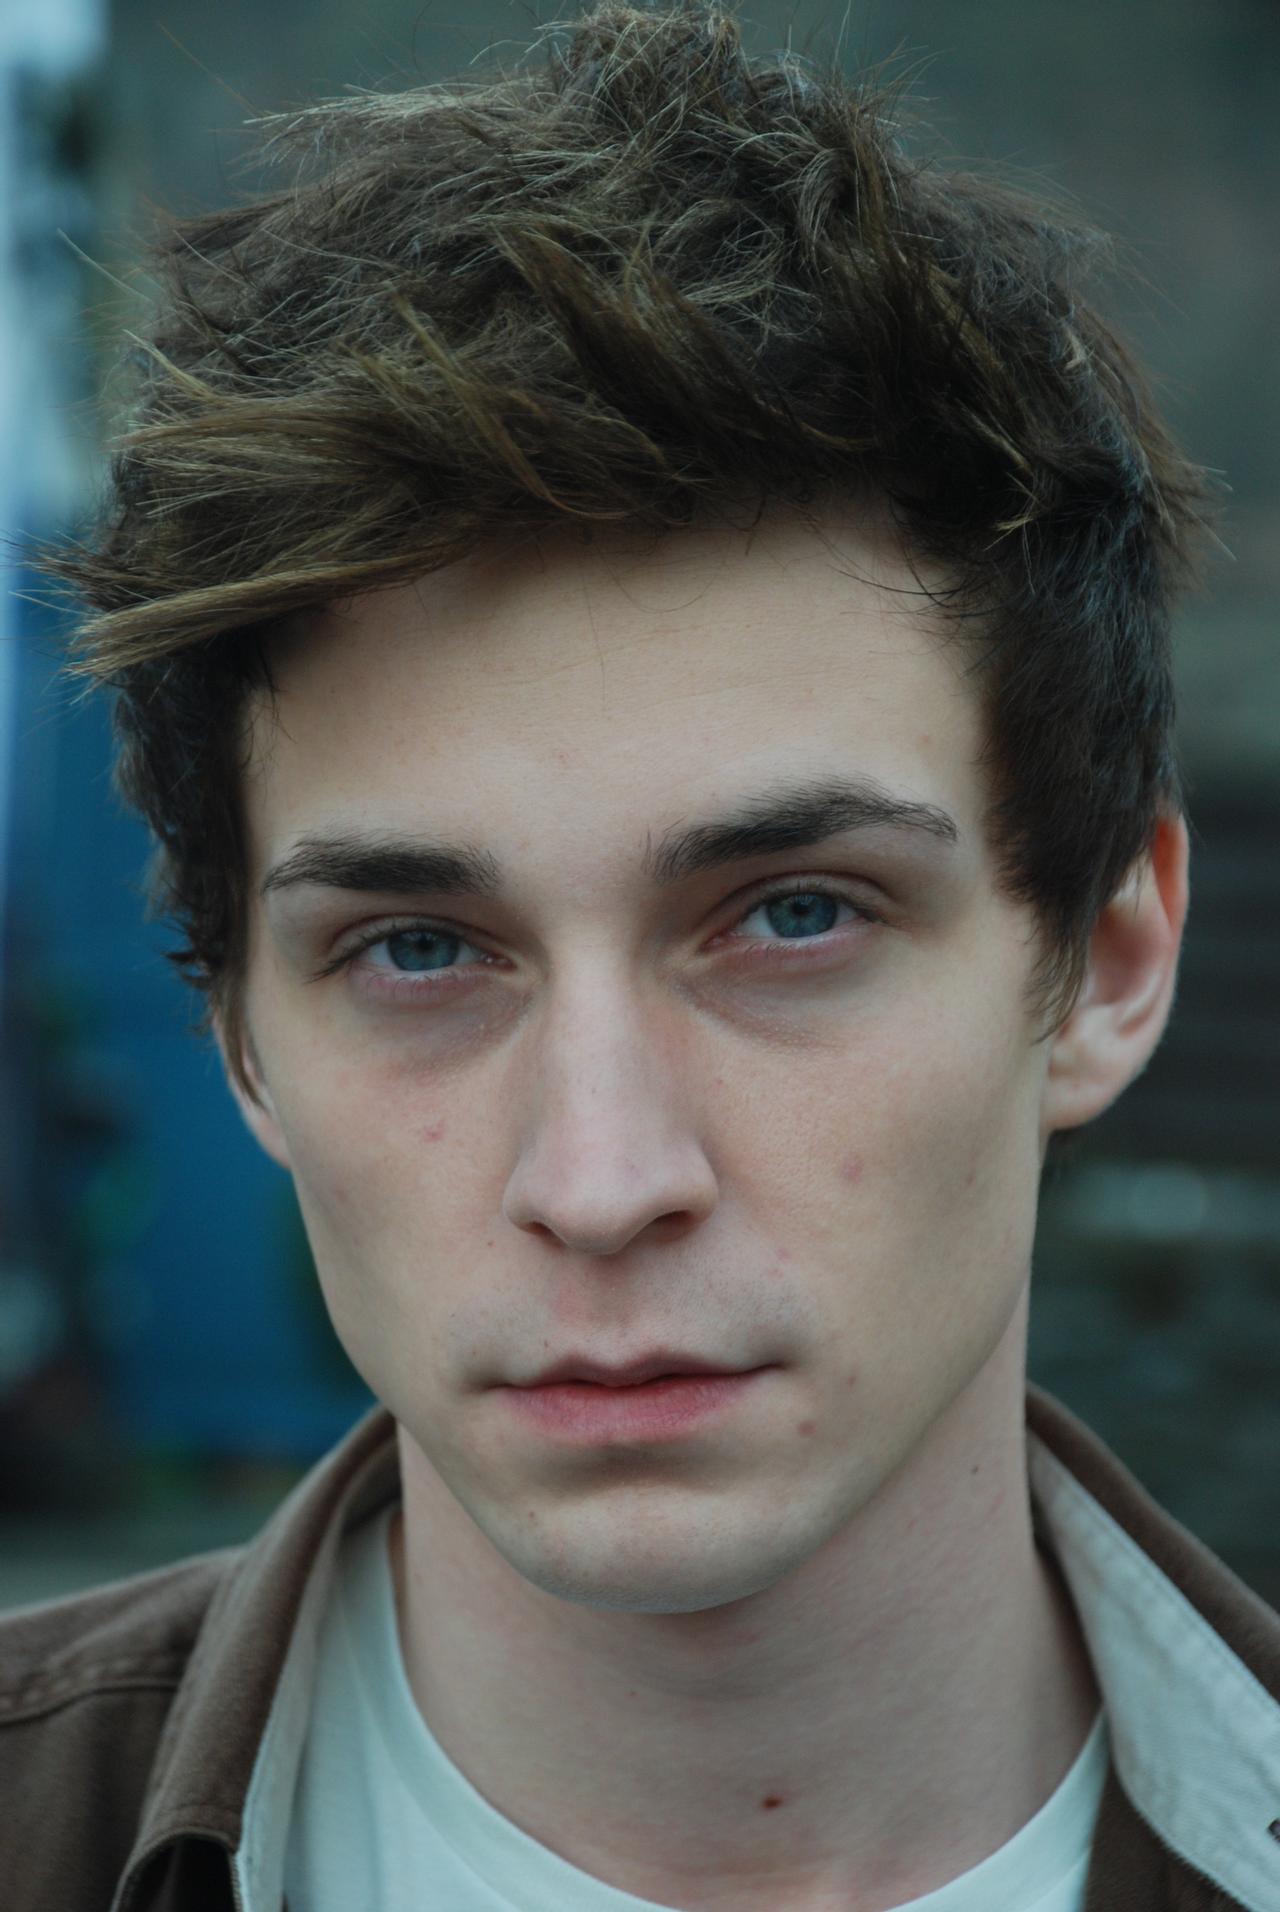
Gender: men